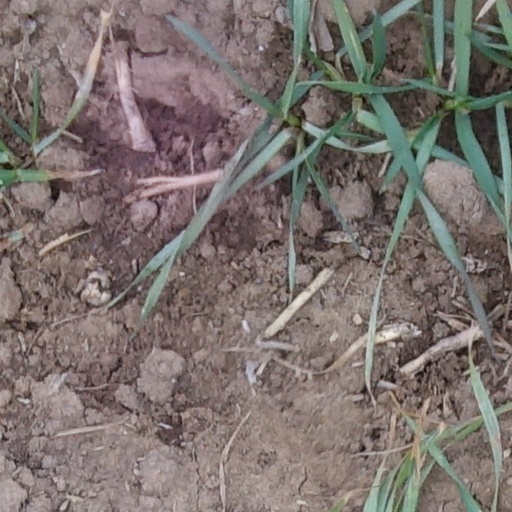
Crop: wheat